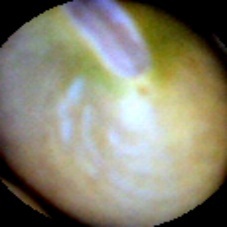
Label: Immature